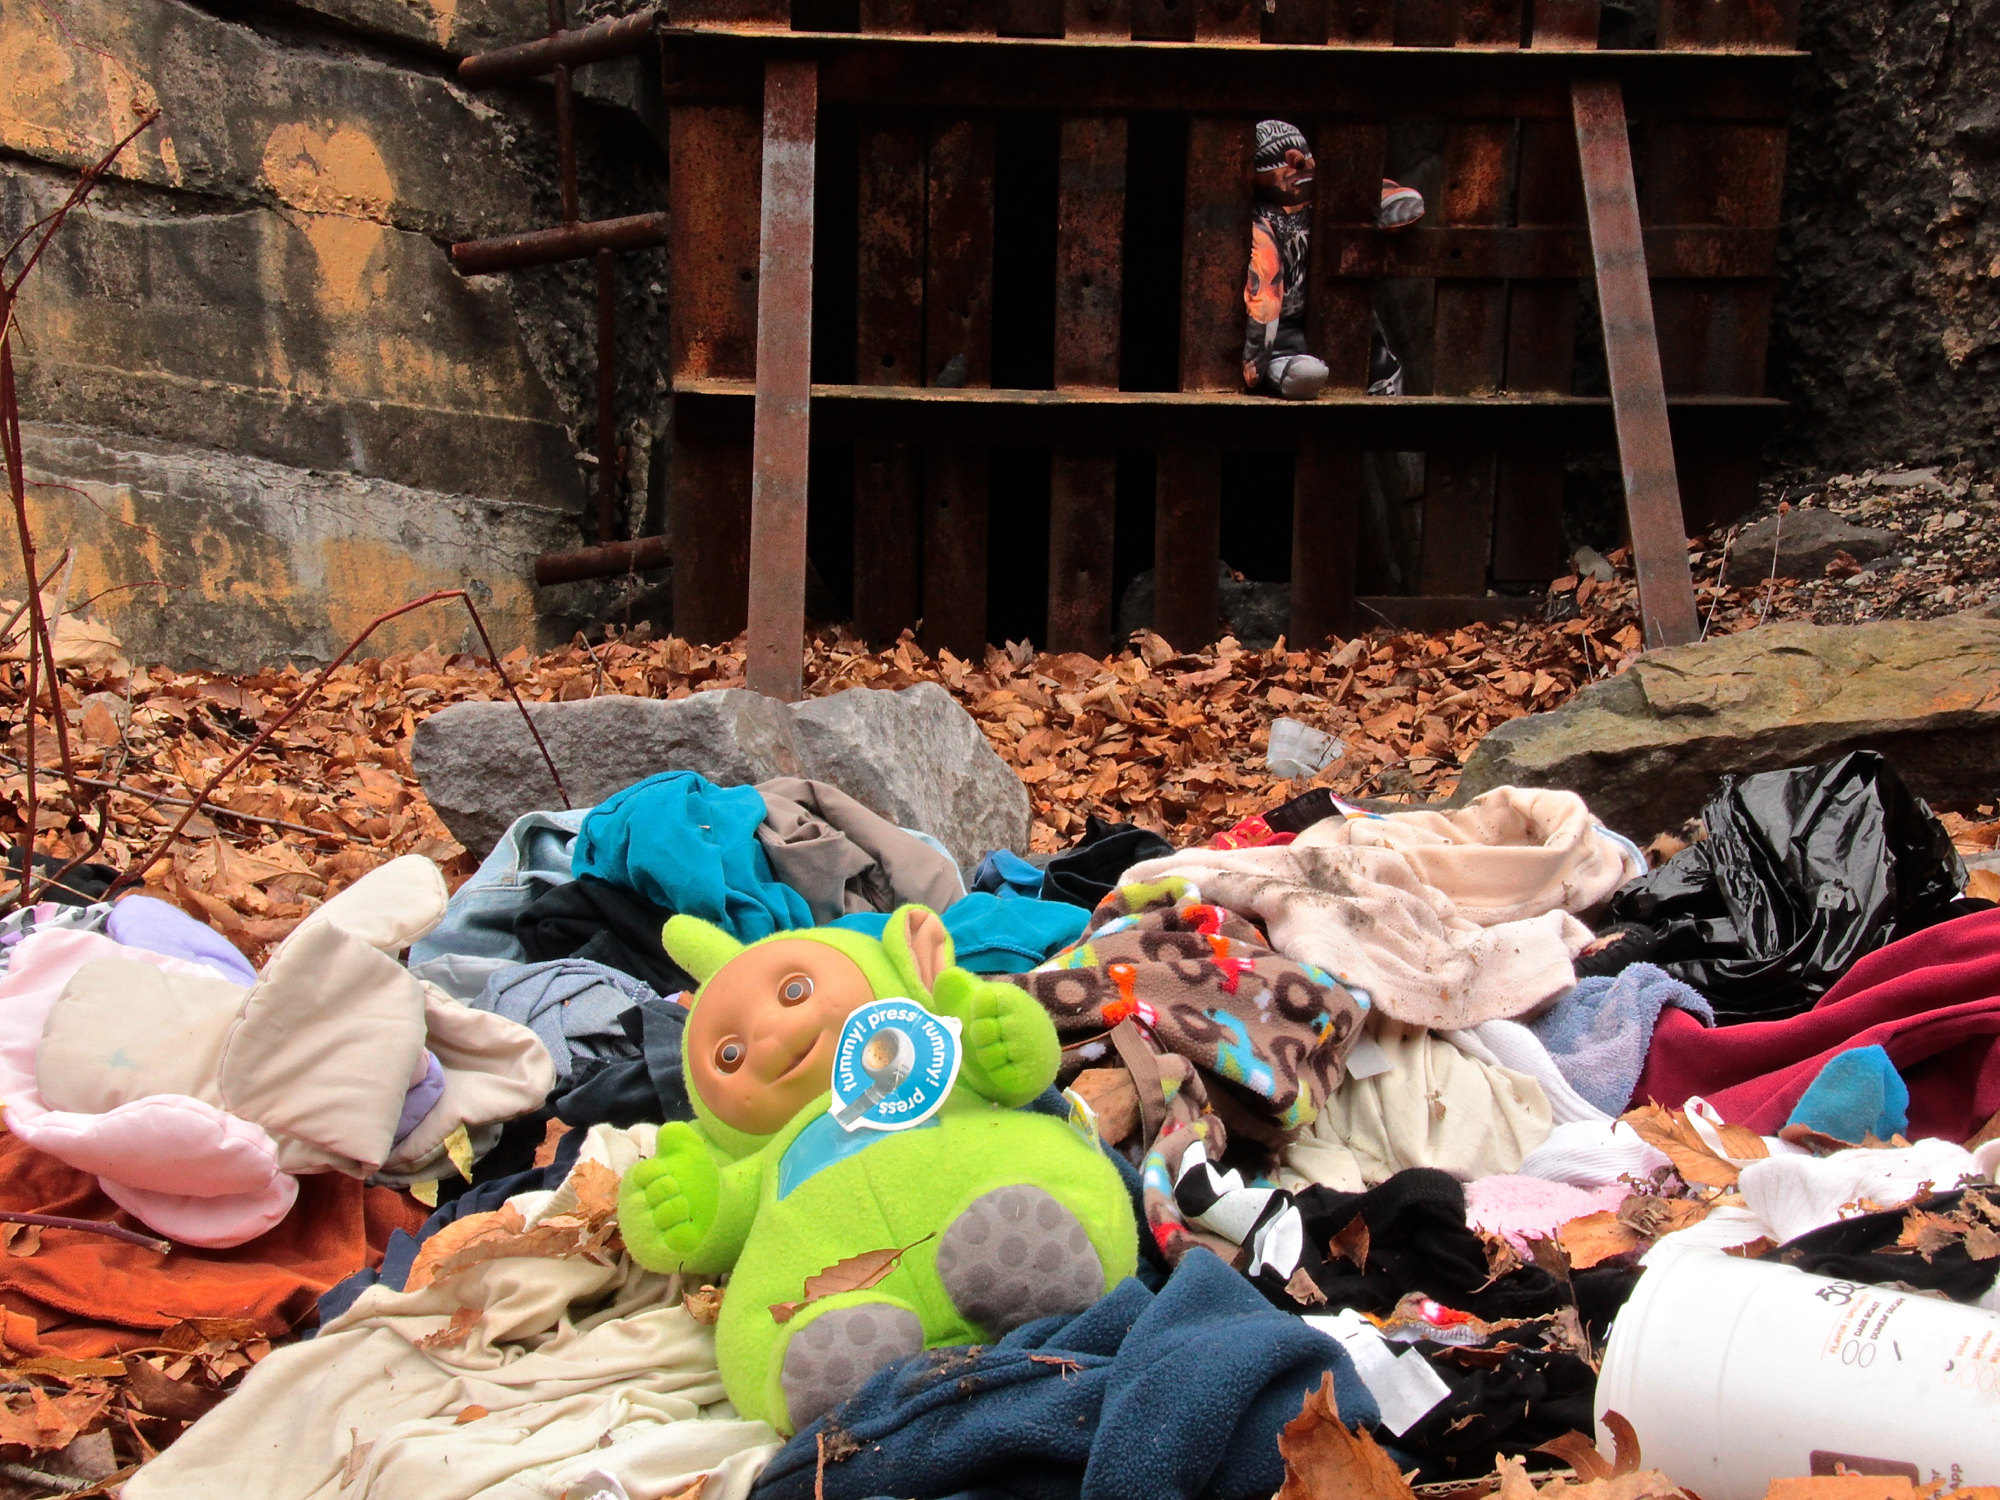
litter, waste, toys, trash, discarded, 52in2016